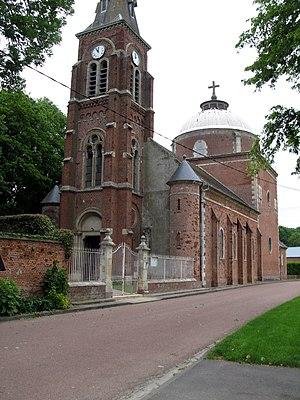
Cet article recense les monuments historiques de la Somme, en France.